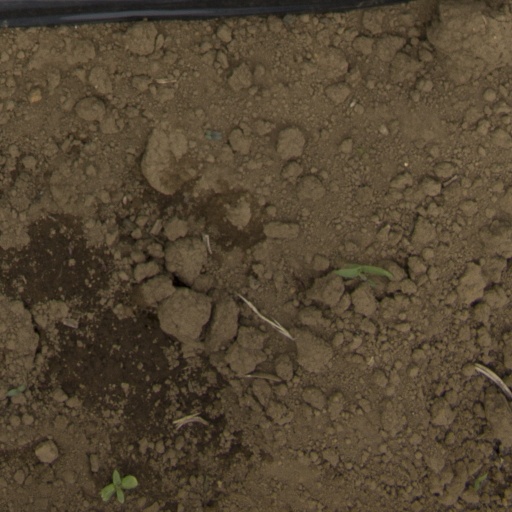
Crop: Jerusalem artichoke